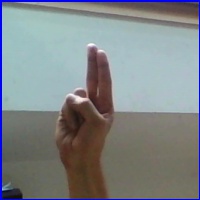
Letra: U